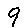
Label: 9